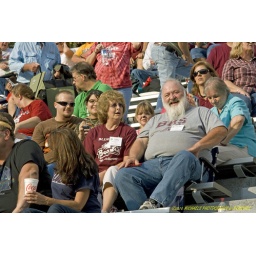
Typical participants at a football game. The one in brown shirt and sunglasses is my youngest son, Mat.